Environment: real
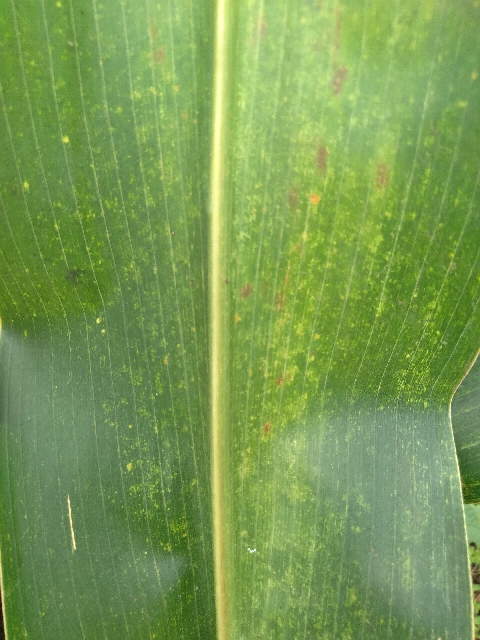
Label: lethal_necrosis